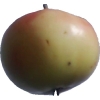
Label: Apple 11